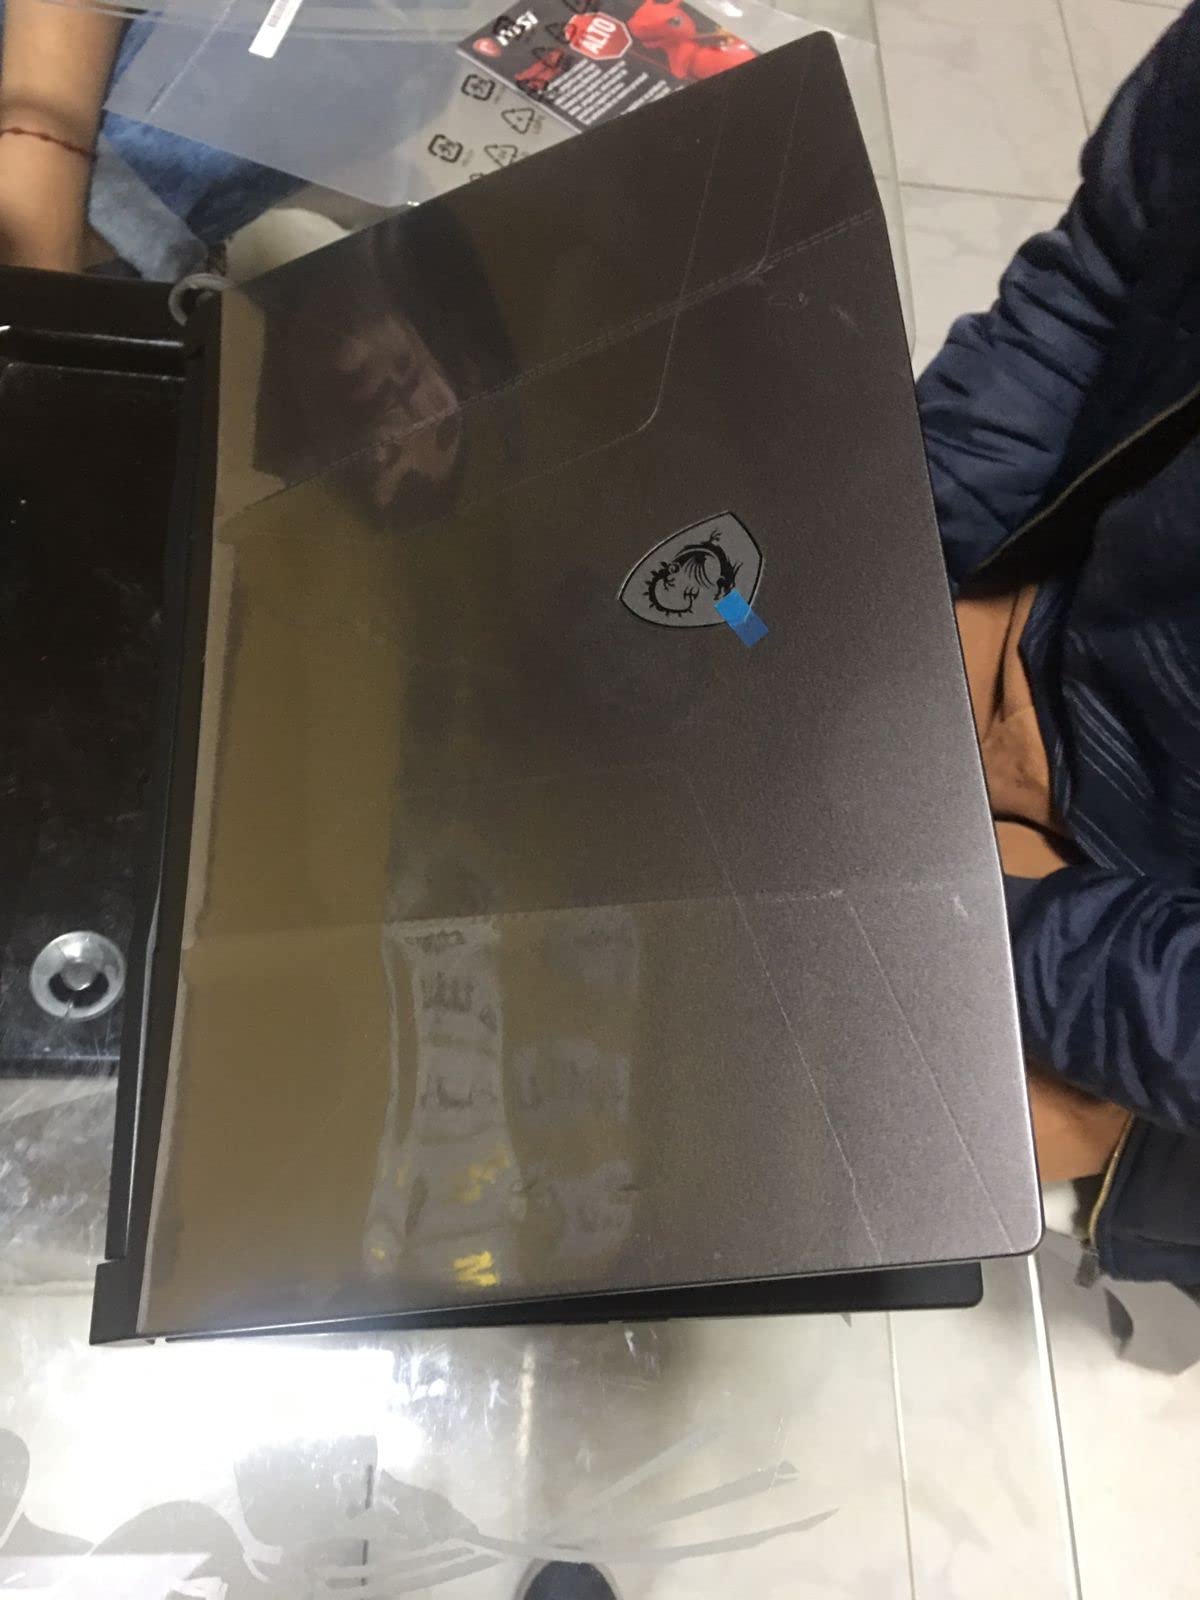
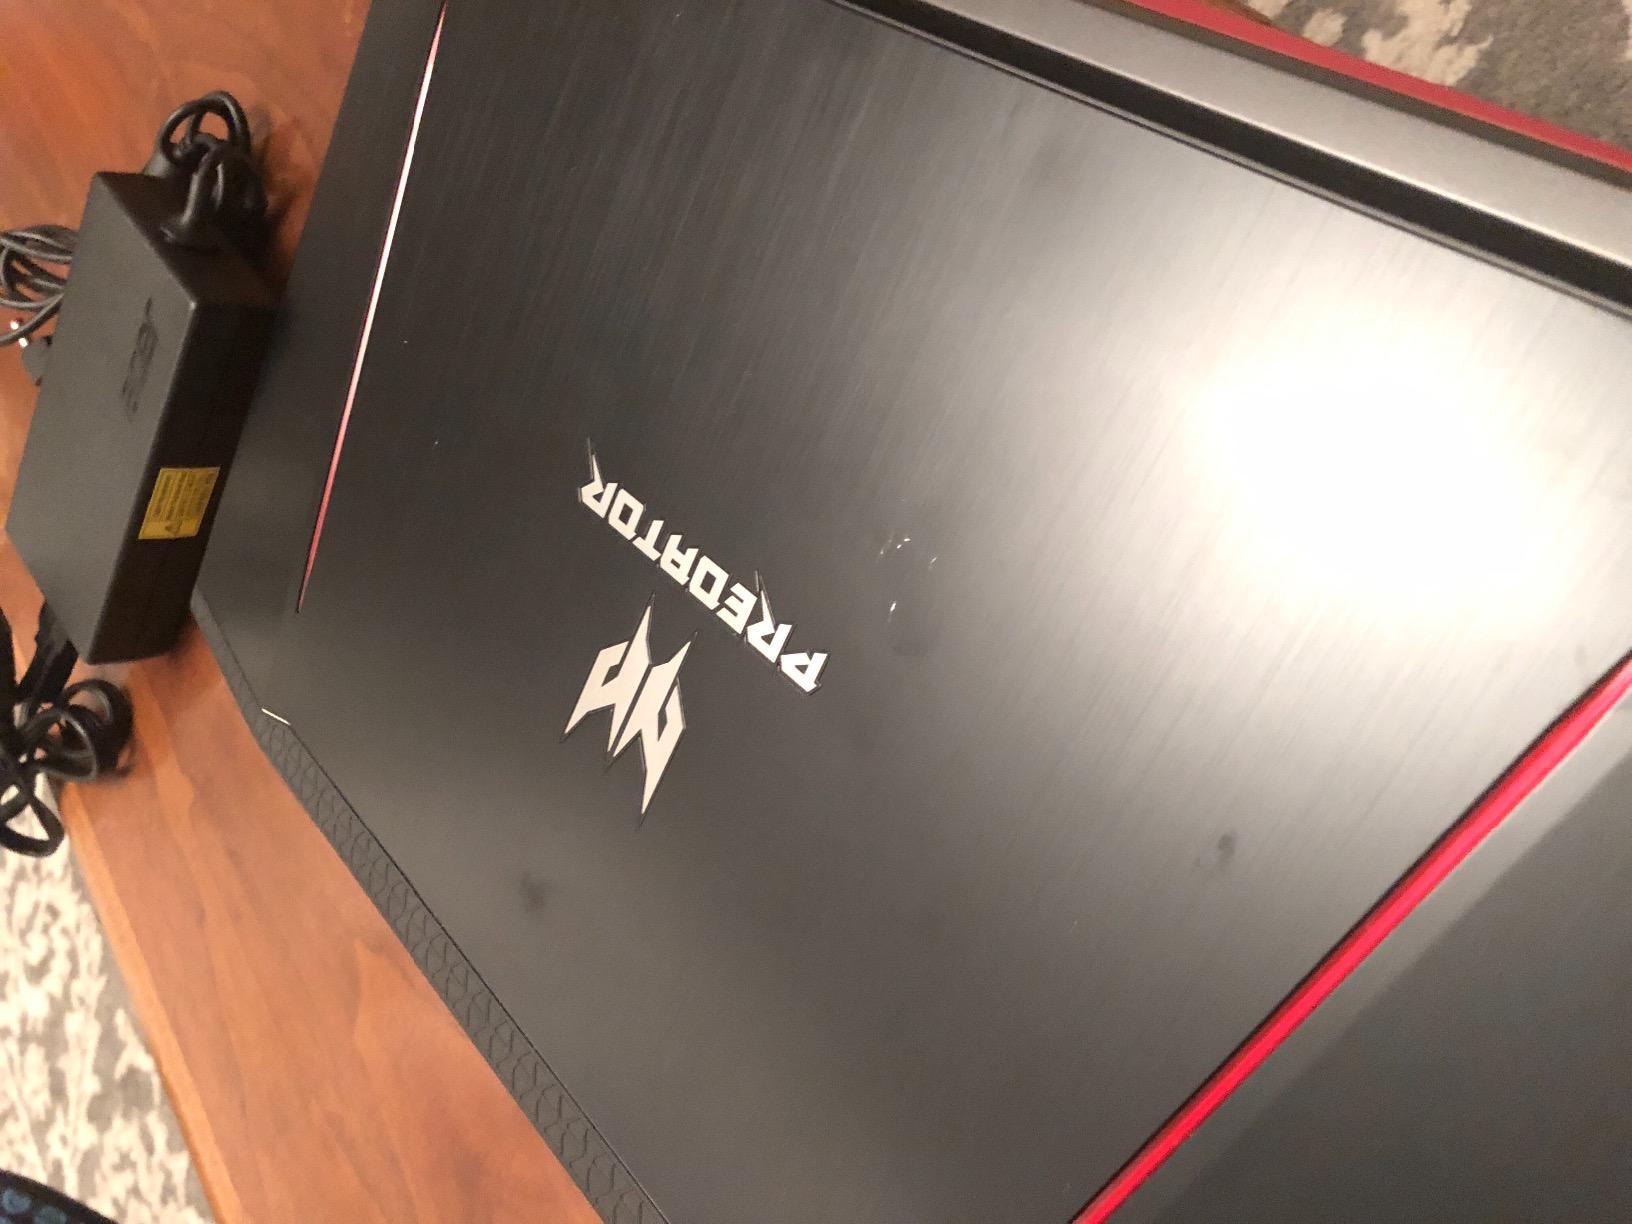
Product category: laptop
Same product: no